USS Steamer Bay

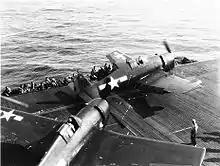
Two Grumman F6F Hellcats photographed on-board "Steamer Bay". These aircraft were not part of her aircraft contingent, and are being transported, evident by the lack of squadron or carrier markings. The rightmost aircraft, positioned on the aircraft catapult, is a F6F-5N night-fighter variant.

"Steamer Bay" was a "Casablanca"-class escort carrier, the most numerous type of aircraft carriers ever built, and designed specifically to be mass-produced using prefabricated sections, in order to replace heavy early war losses. Standardized with her sister ships, "Steamer Bay" was long overall, had a beam of , and a draft of . She displaced standard, with a full load. She had a long hangar deck and a long flight deck. She was powered with two Unaflow reciprocating steam engines, which drove two shafts, providing , thus enabling her to make . The ship had a cruising range of at a speed of . Her compact size necessitated the installment of an aircraft catapult at her bow, and there were two aircraft elevators to facilitate movement of aircraft between the flight and hangar decks: one each fore and aft.